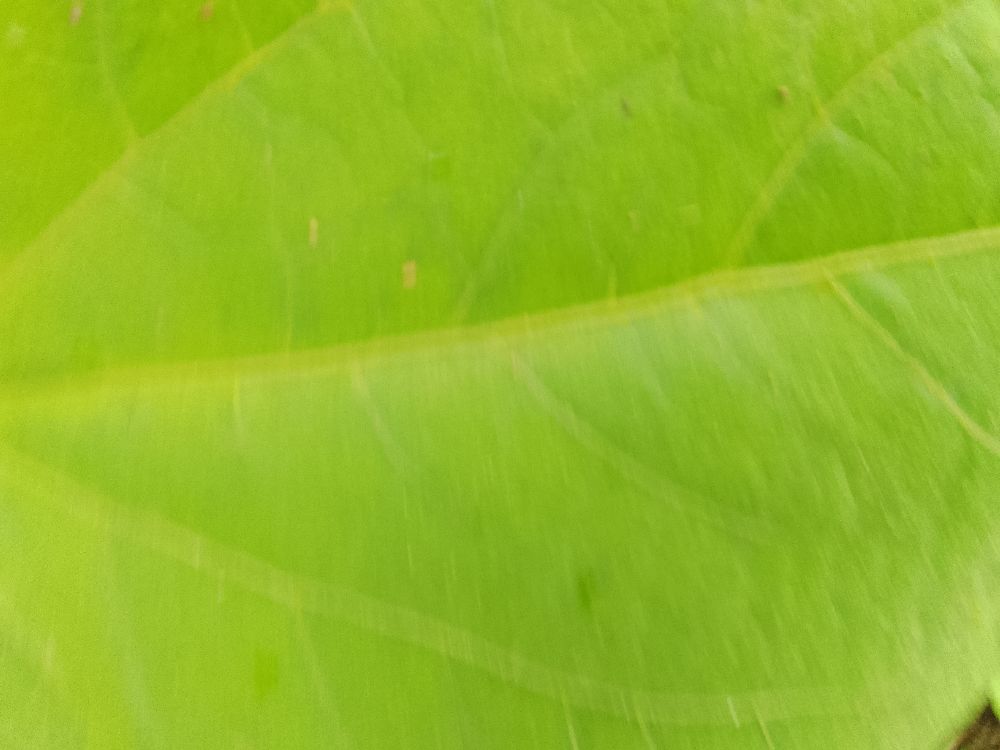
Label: healthy